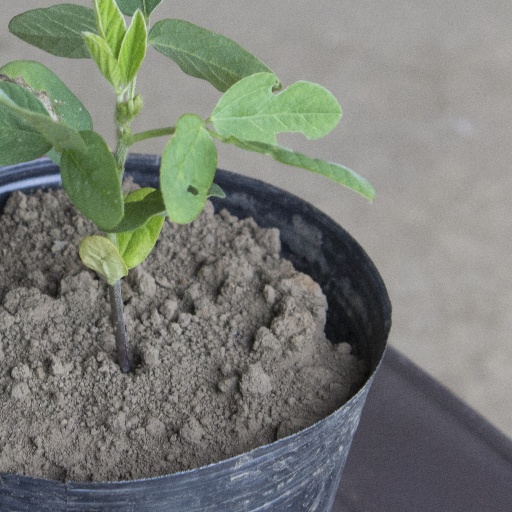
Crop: soybean